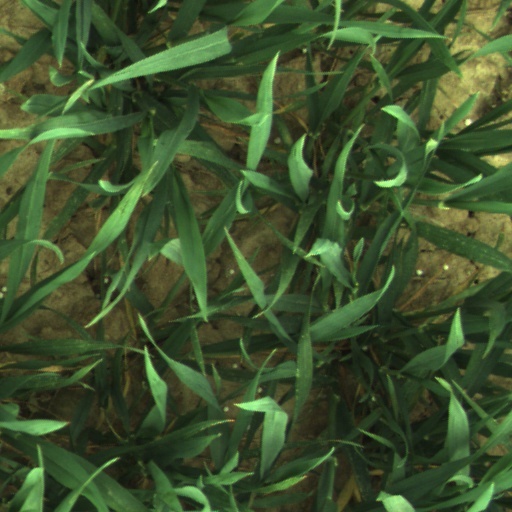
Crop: wheat